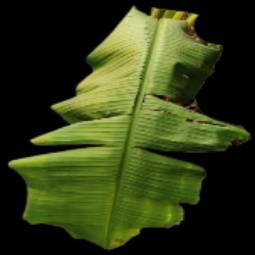
Label: Zinc